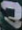
Number: 3